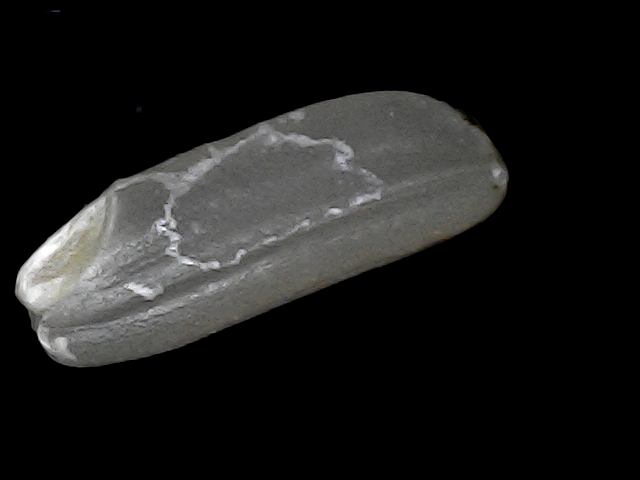
Rice variety: BD30